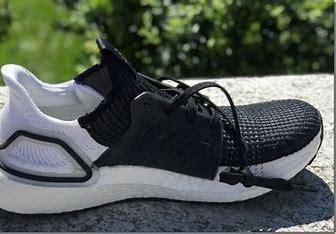
Brand: Adidas
Model: Ultra Boost 19